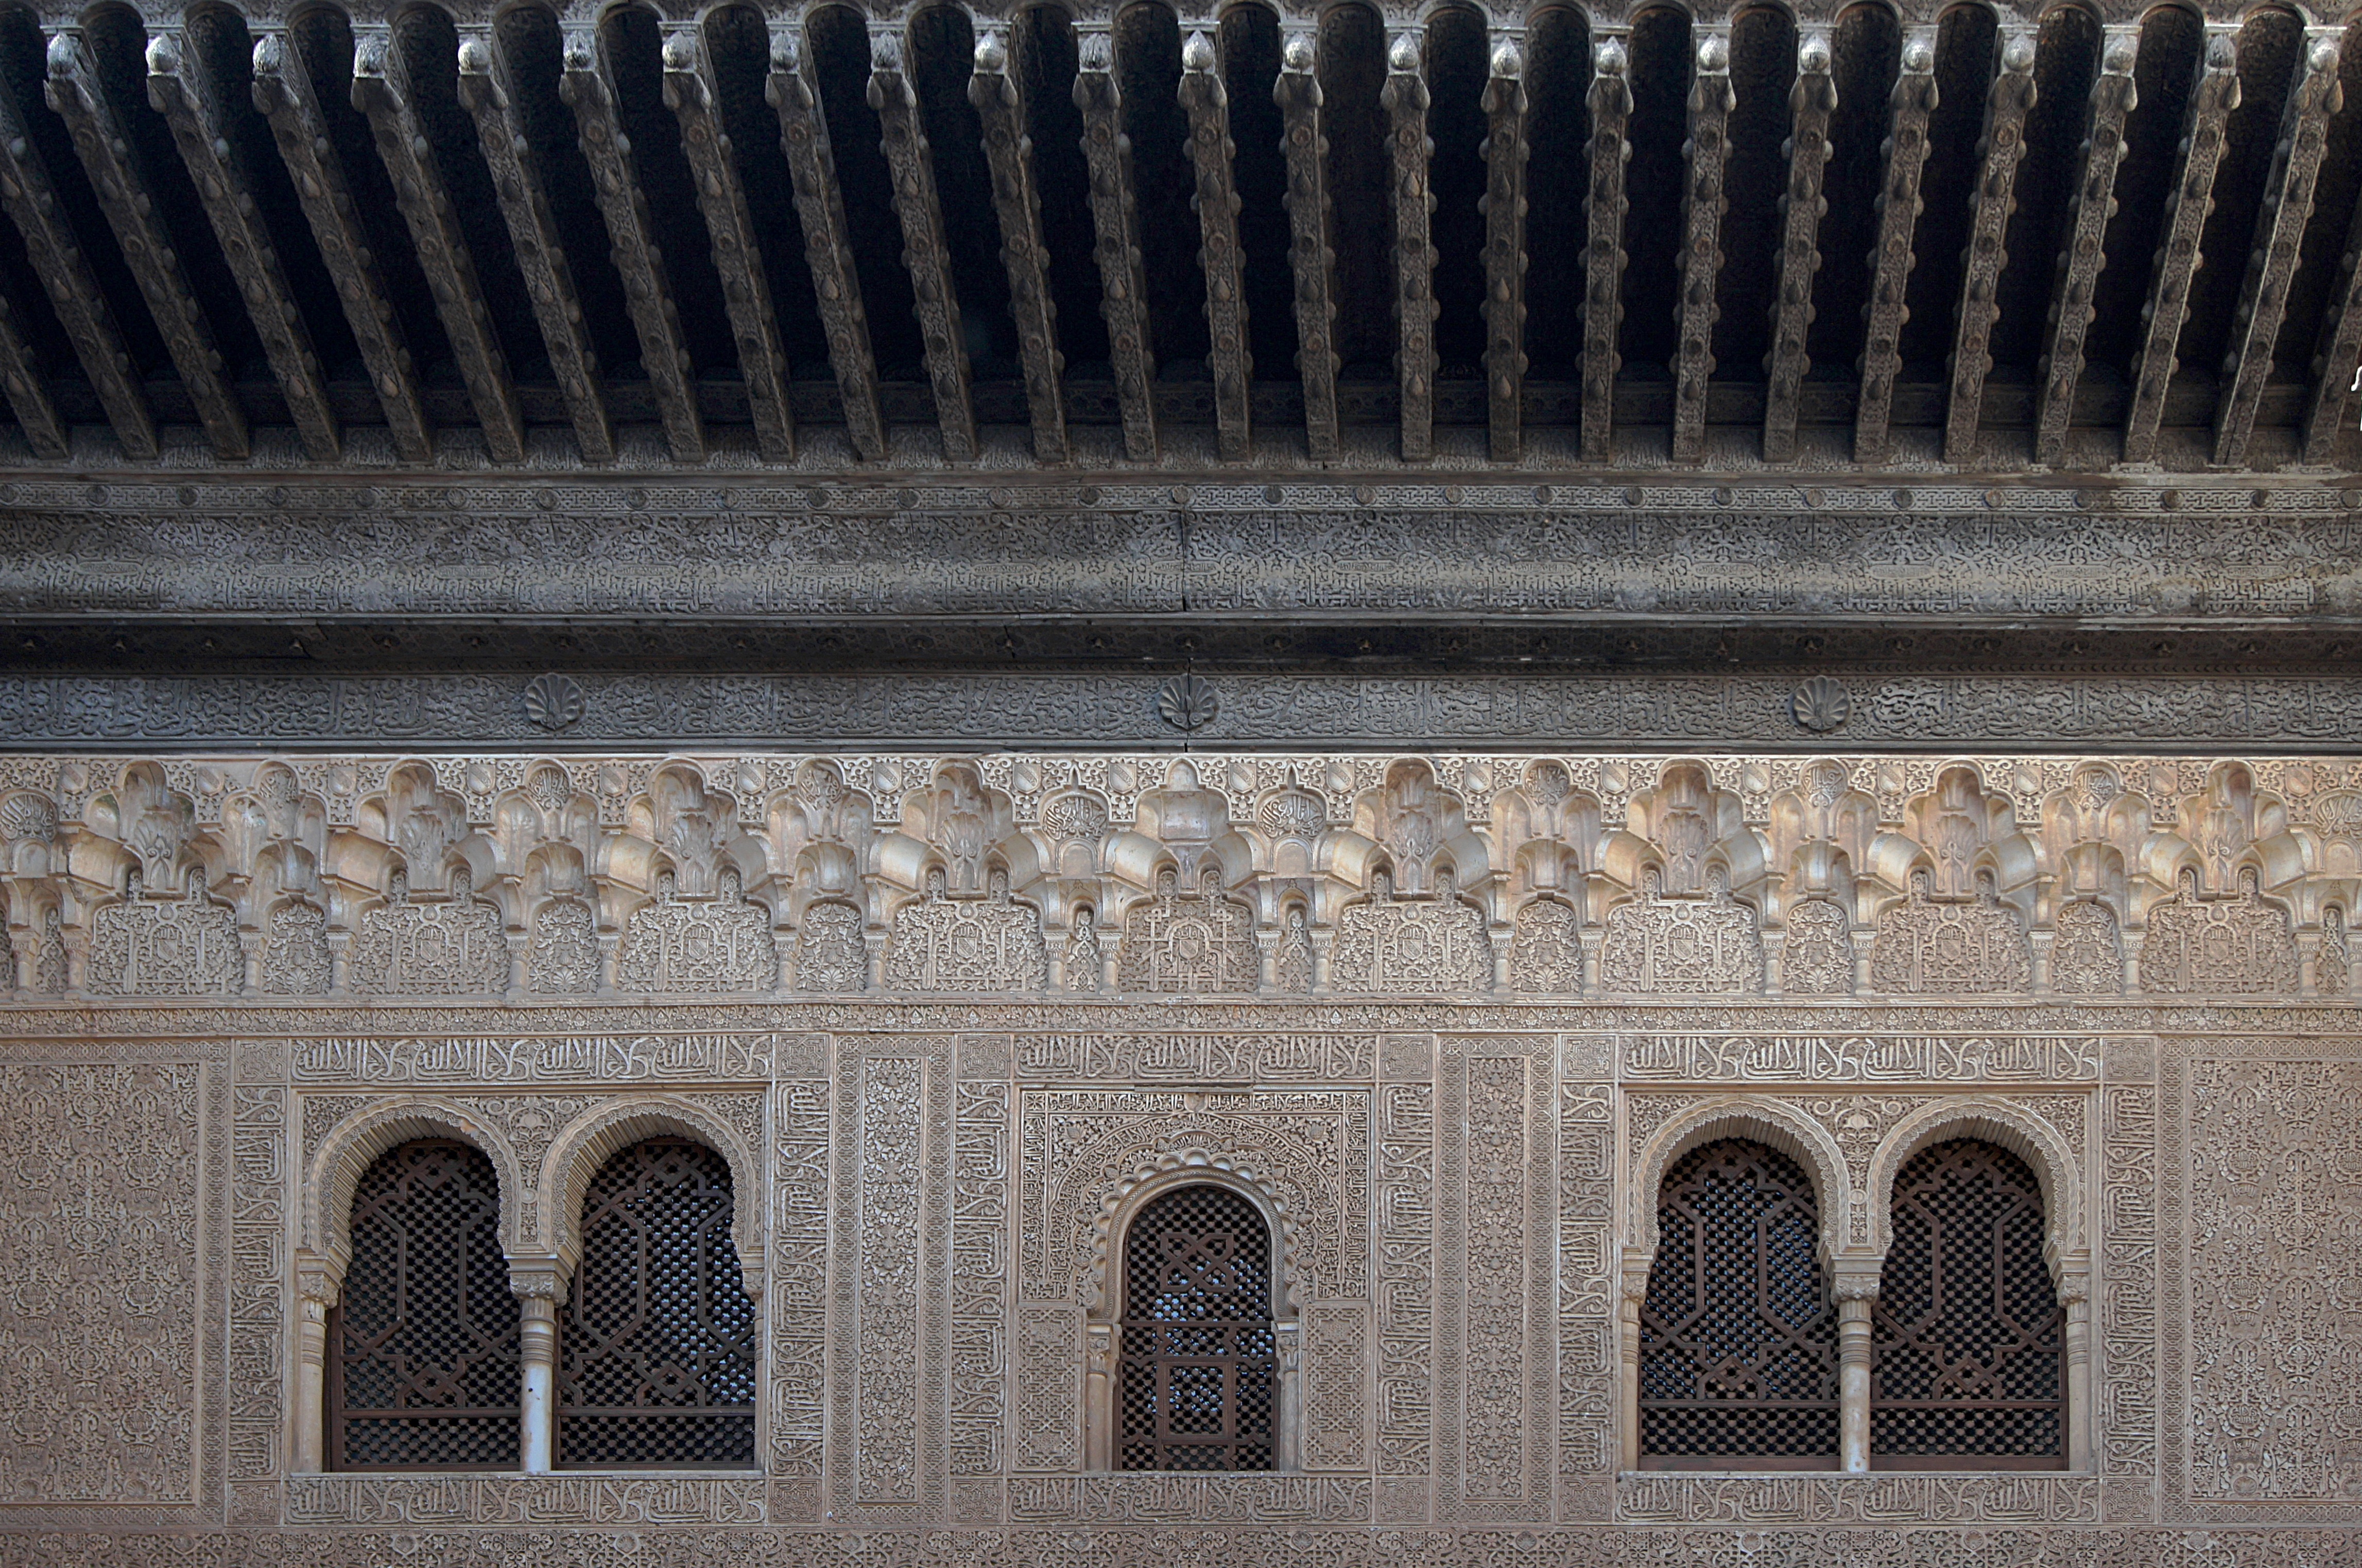
architecture, structure, building, palace, arch, ceiling, column, facade, tourism, fortress, spain, temple, windows, andalusia, history, famous, granada, alhambra, ancient history, stuccos